Clayton, West Yorkshire

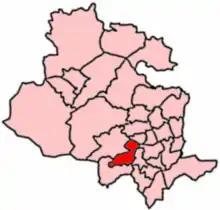
2004 Boundaries of Clayton and Fairweather Ward.

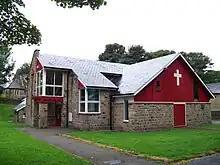

Clayton is located at about above sea level at the south end of a relatively flat ridge of land on the south side of Clayton Beck valley. The valley drops steeply below this shoulder of land and rises steeply to the south, south-east and south-west. The soil is mainly of a clay character but there are deposits of sandstone and gritstone.